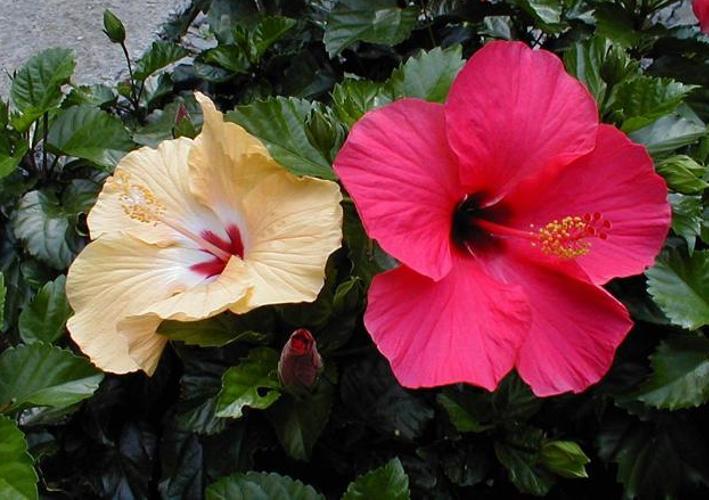
Label: hibiscus